Portrait of Gustave Geffroy

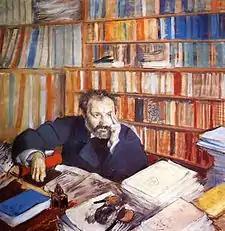
Edgar Degas: "Portrait of Duranty", 1879Oil on canvas, 100.6 x 100.6 cmBurrell Collection, Glasgow

Cézanne was unhappy with the painting and it was never finished, yet "Portrait of Gustave Geffroy" became a popular retrospective work after his death. Cubist painters were interested in the geometrical dimensions of the bookcase and perspective of vast table space in relation to the rest of the pictorial space. Geffroy noted that Cézanne painted the entire canvas at once, leaving the face and hands for last; they were ultimately unfinished. The portrait has been described as angular, with the figure of Geffroy centered as a pyramidal or triangular figure, and surrounded by shelves, books and figurines complementing and converging on top of his profile. The multiple angles of perspective, particularly with the books both in cases and on the table, have been noted for their "zig-zag" effect on the viewer, creating movement within the painting.